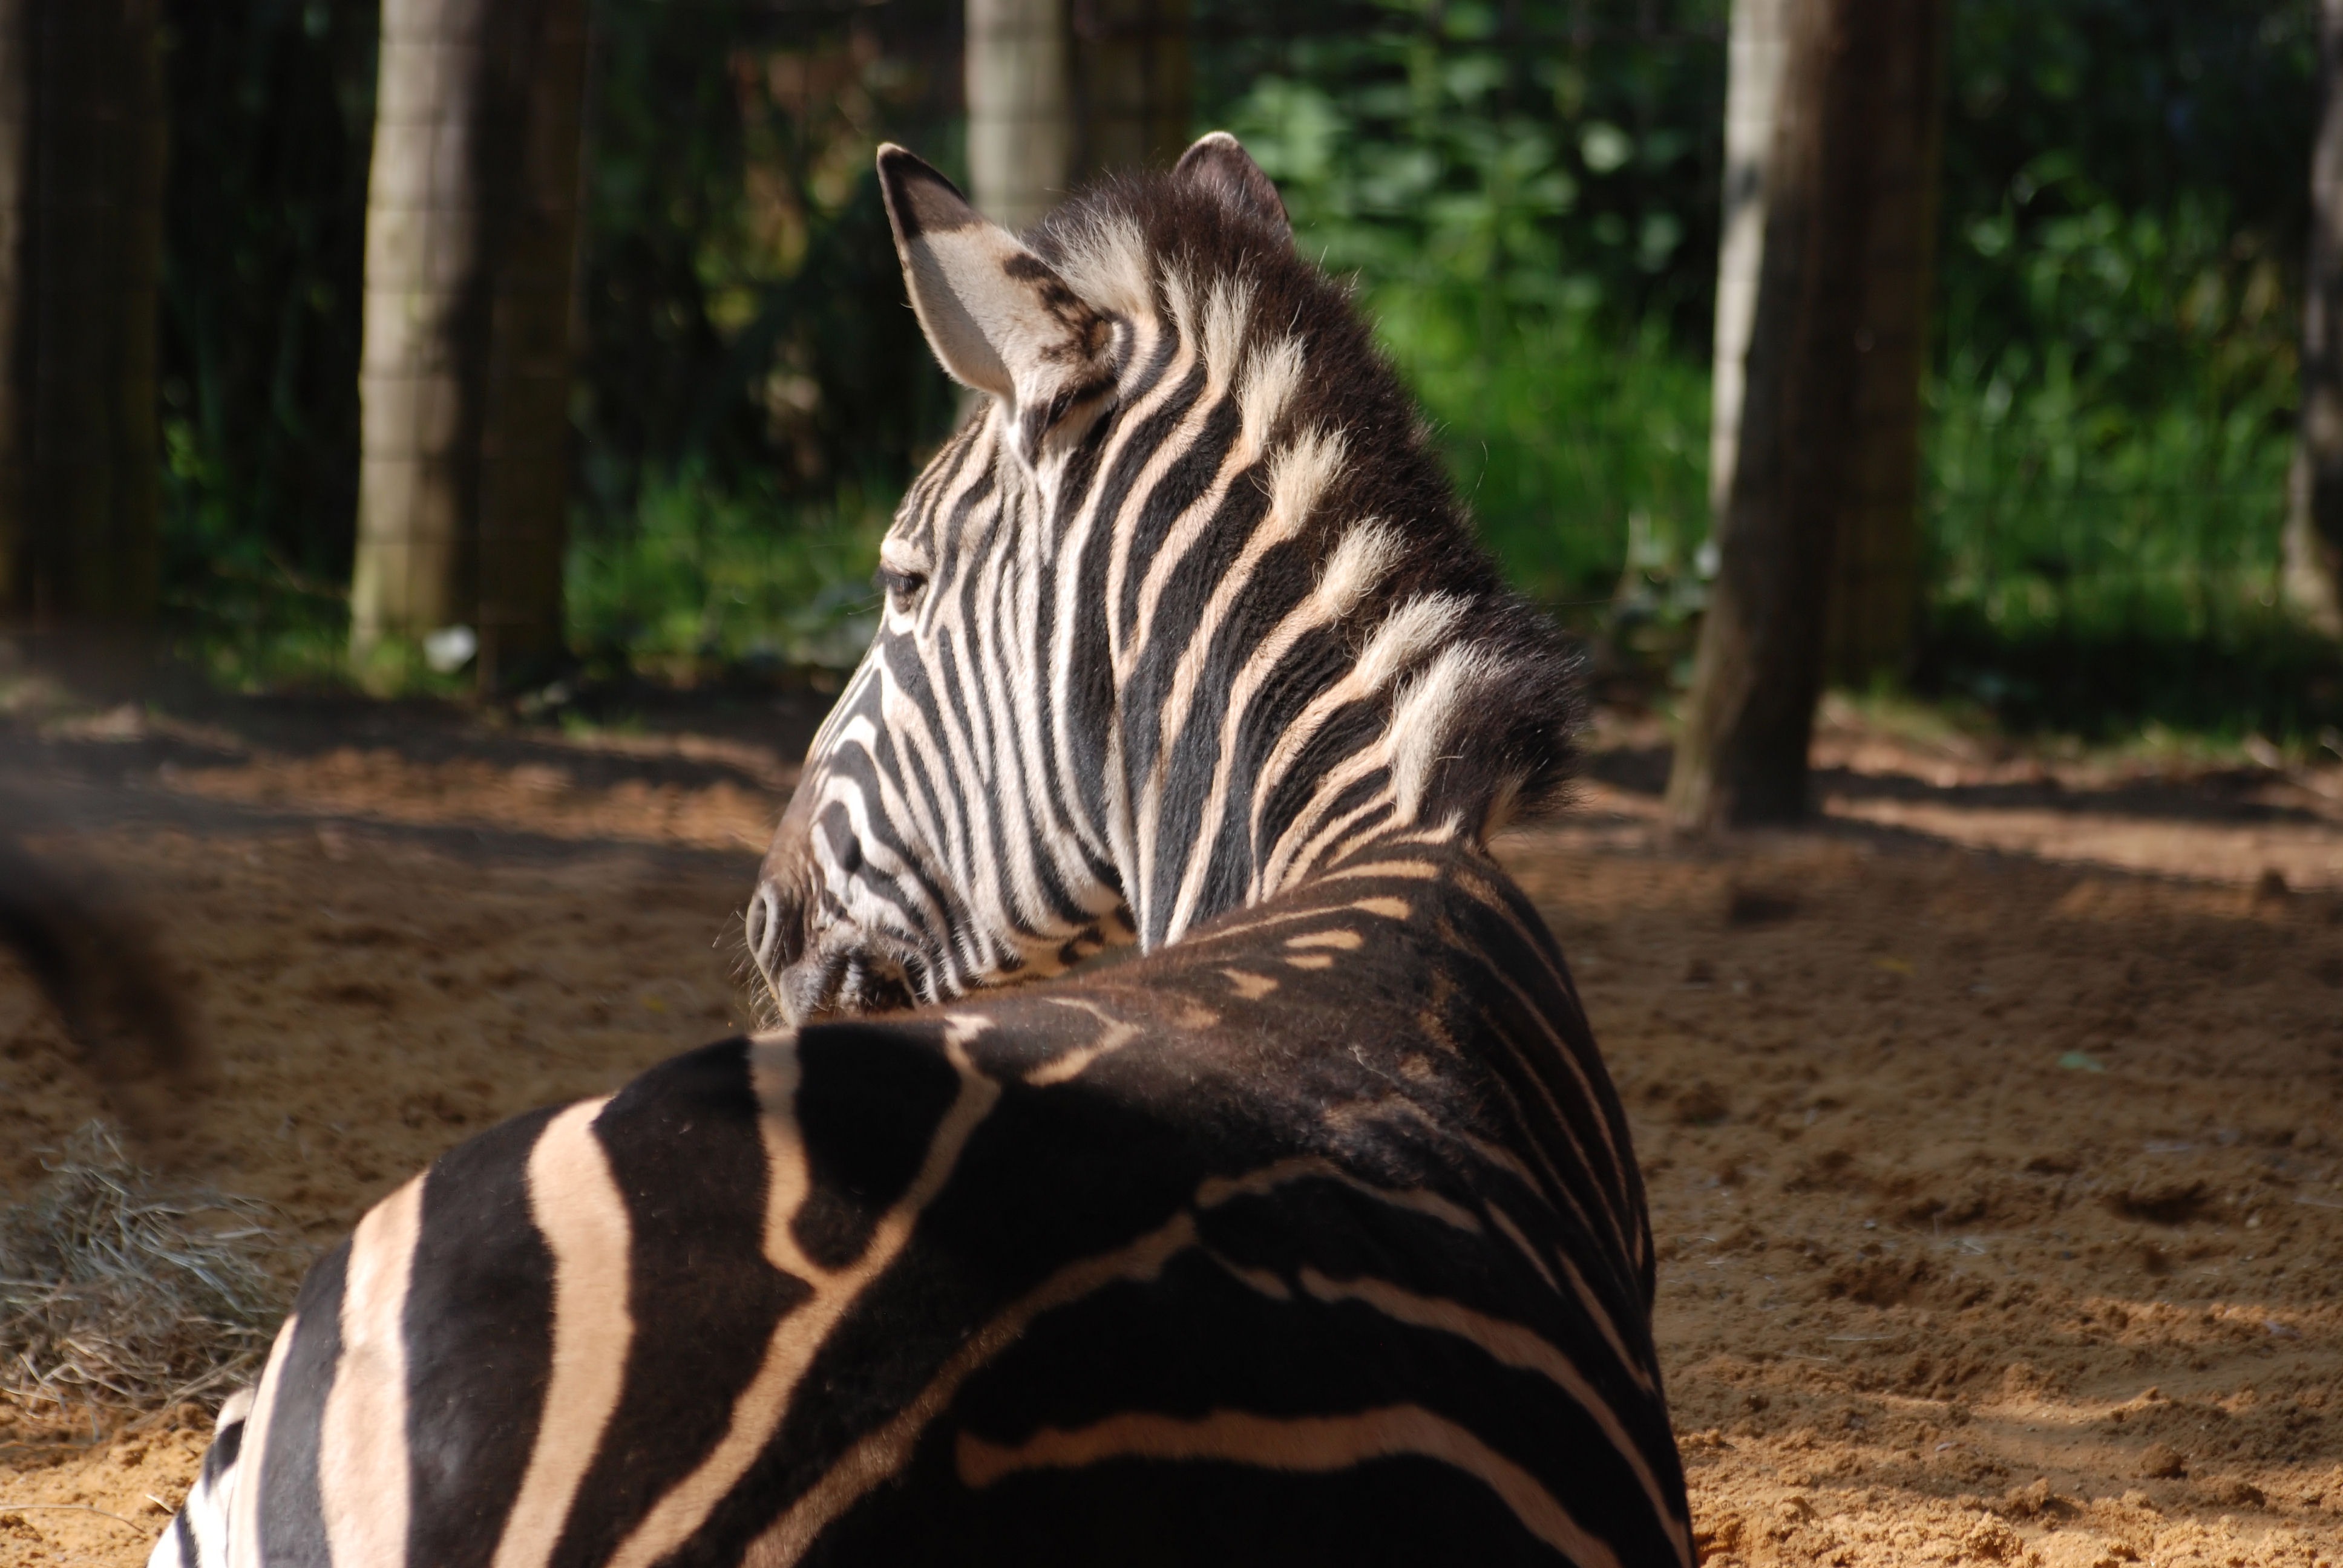
animal, wildlife, zoo, africa, mammal, fauna, savanna, zebra, striped, stripes, african, safari, horse like mammal